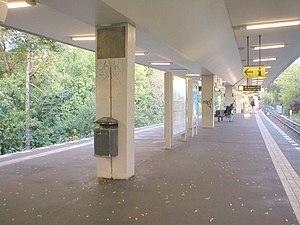
La liste des stations du métro de Berlin est une liste alphabétique complète des 173 stations du métro de Berlin. Des 96 quartiers de Berlin, 35 disposent d'au moins une station de métro. La plupart des stations se situent à Mitte, Kreuzberg et Charlottenbourg. L'importance du réseau métropolitain berlinois est indissociable des 166 stations de S-Bahn qui réseautent toute la ville pour un total de 339 stations.
Scharnweberstraße est une station de la ligne 6 du métro de Berlin, dans le quartier de Reinickendorf.